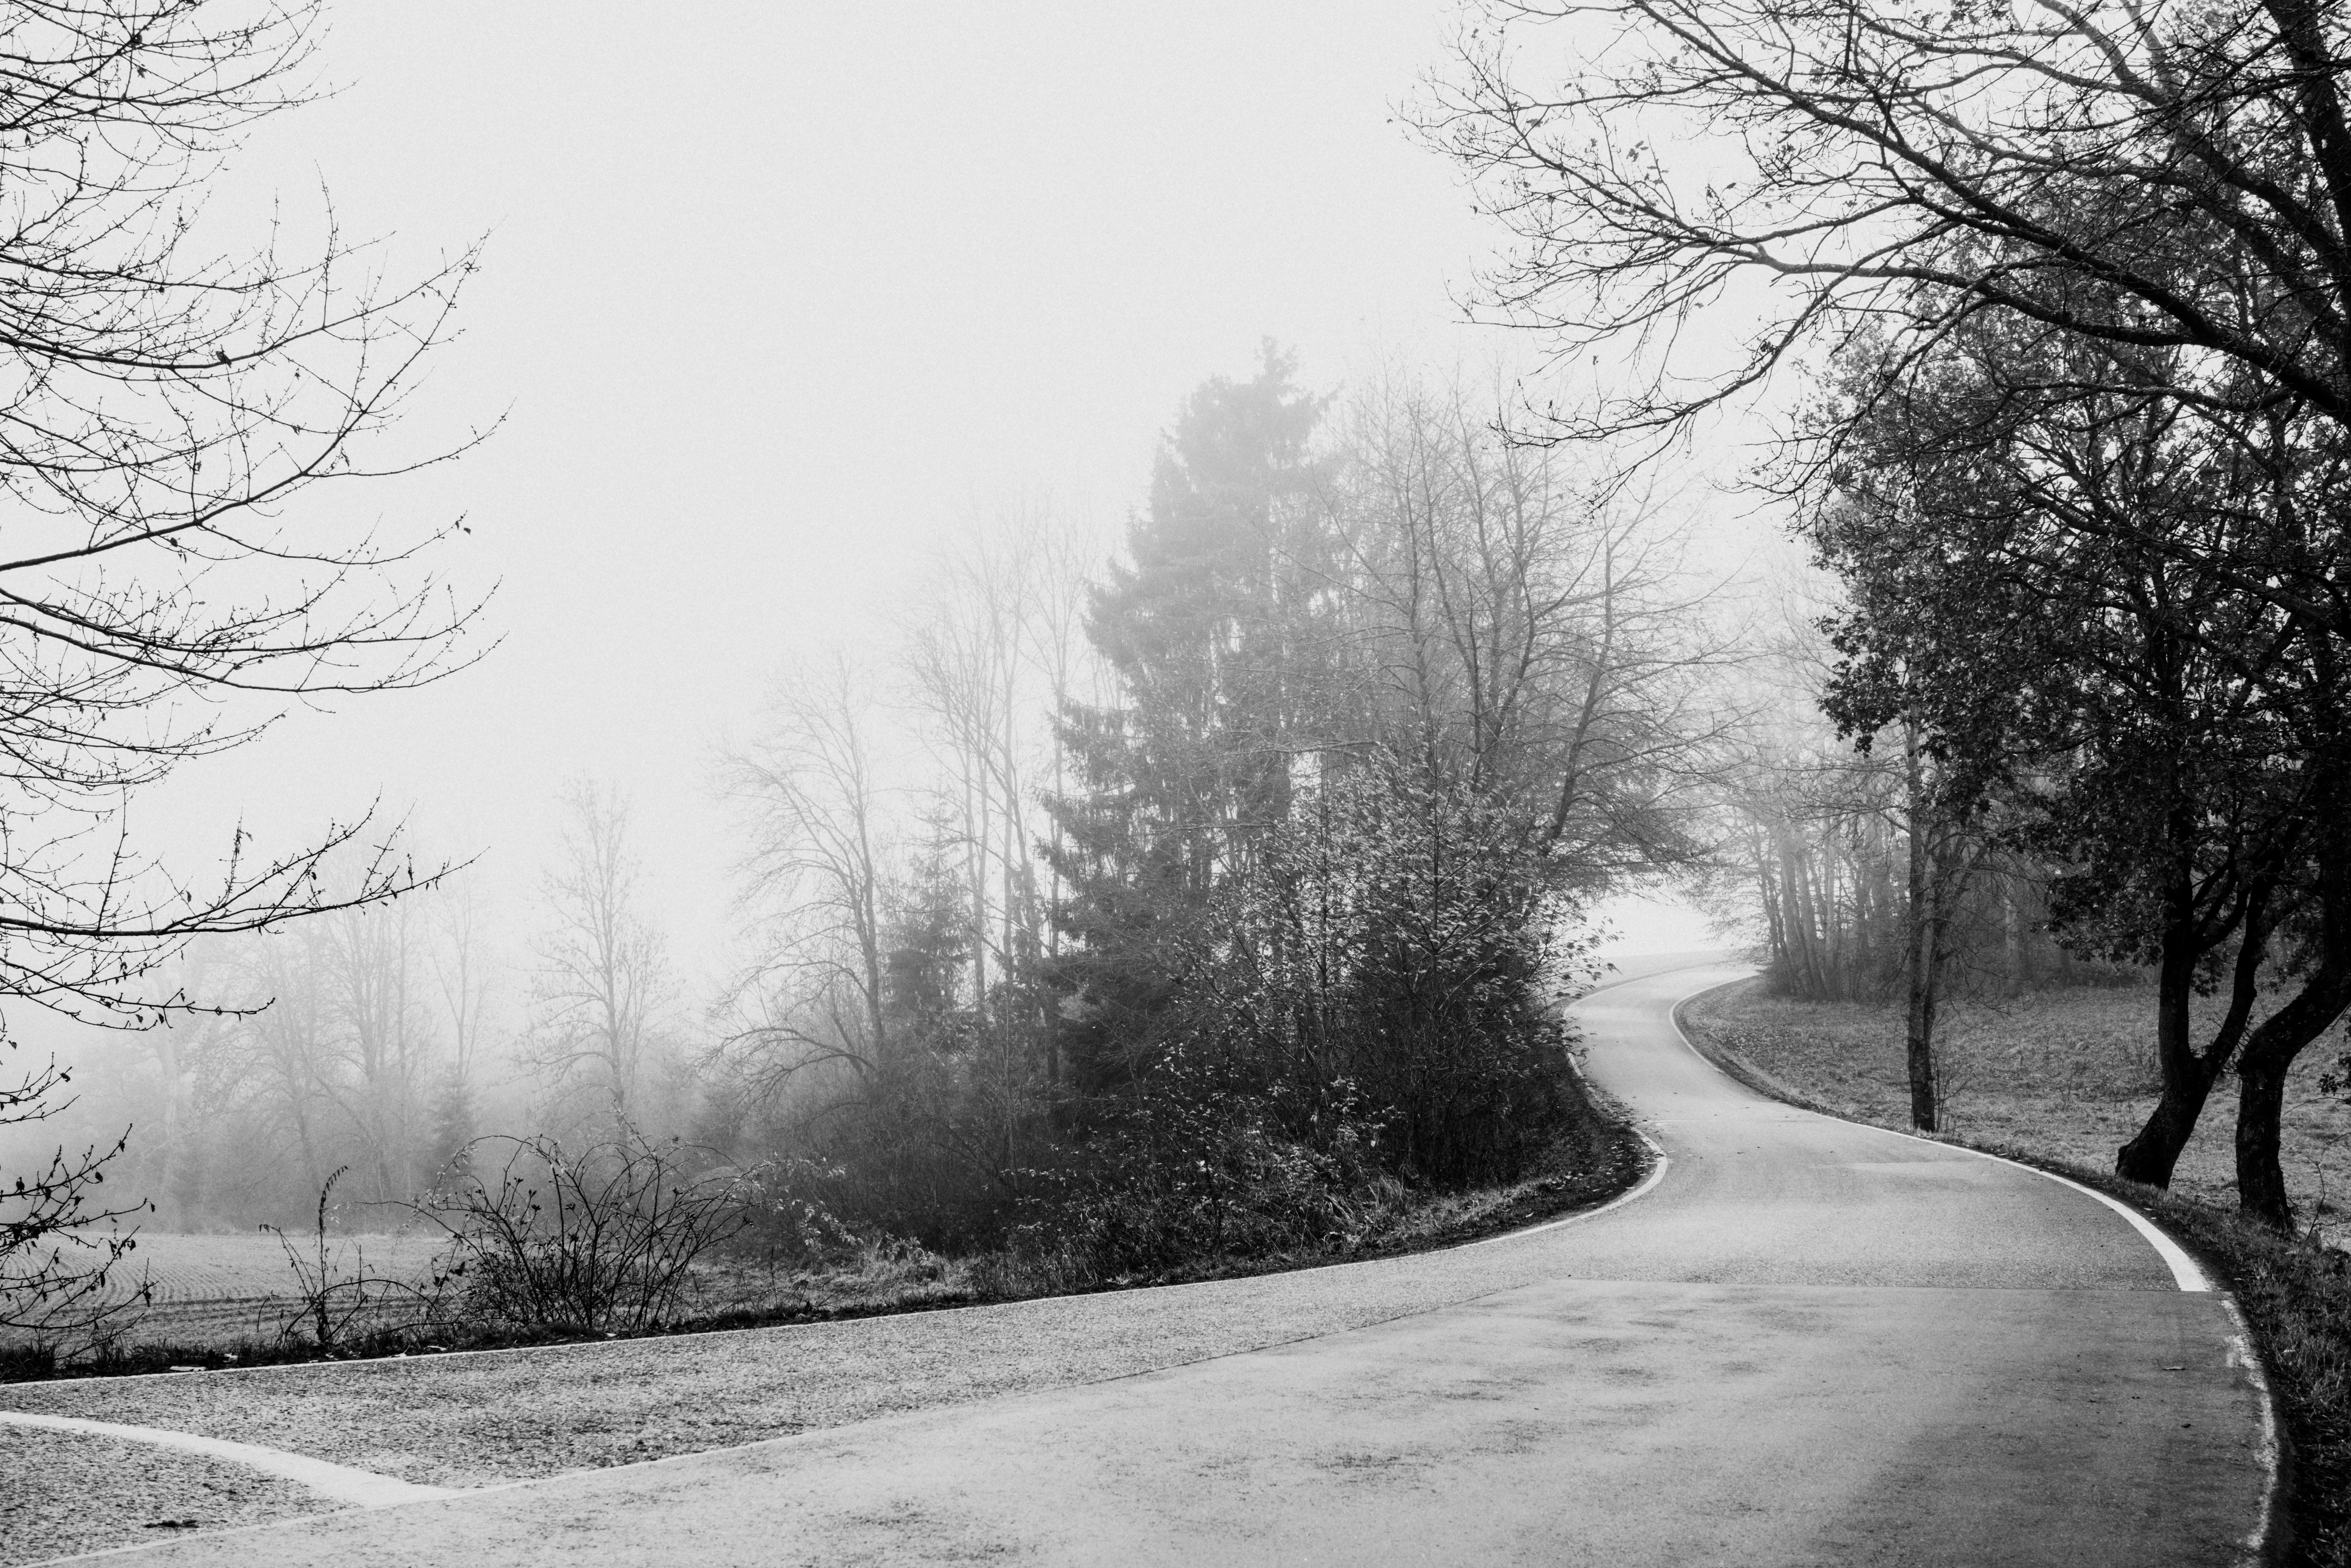
mobile, tree, forest, snow, cold, winter, black and white, fog, road, mist, white, street, morning, driving, foggy, dark, weather, black, monochrome, christmas, season, art, mono, rebel, curvy, kunst, sony, bayern, bavaria, xmas, weihnachten, strase, monochrom, oberpfalz, rx1rii, regenstauf, kirchberg, fahren, freezing, rural area, frankenstein, kurven, kurvenreich, monochrome photography, atmospheric phenomenon, woody plant